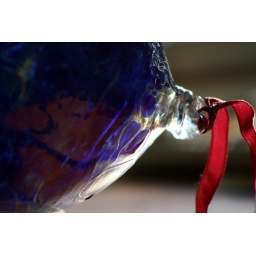
A glass ball I bought in Germany nearly 10 years ago.